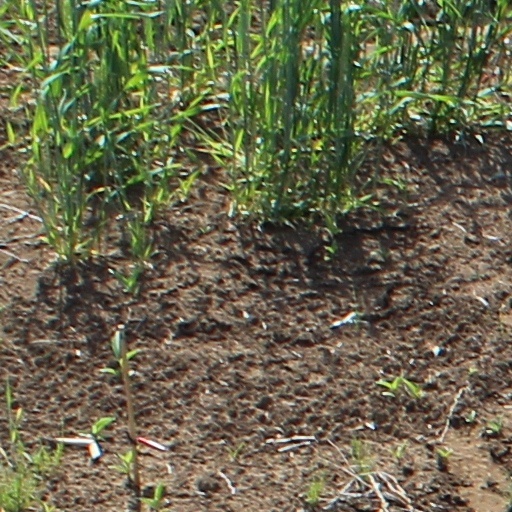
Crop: wheat